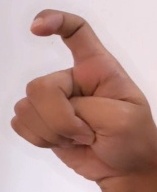
ASL sign: X